Mariah Carey

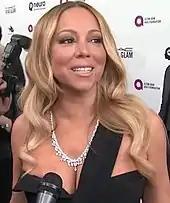
Carey attending Elton John's Academy Awards Party in February 2016

"E=MC²" debuted at number one on the "Billboard" 200 with 463,000 copies sold, the biggest opening week sales of her career. In 2008, Carey also played one of the lead roles in "Tennessee". Since the album's release, Carey had planned to embark on an extensive tour in support of "E=MC²". However, the tour was suddenly cancelled in early December 2008. Carey later stated that she had been pregnant during that time period and suffered a miscarriage, prompting the tour's cancellation. On January 20, 2009, Carey performed "Hero" at the Neighborhood Inaugural Ball after Barack Obama was sworn as the first African-American president of the United States. On July 7, 2009, Carey—alongside Trey Lorenz—performed her version of "I'll Be There" at the memorial service for Michael Jackson.